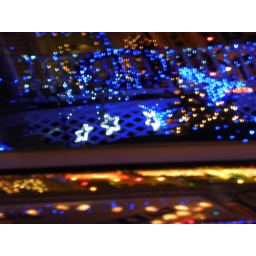
decorated houses reflected in a car on 34th St.